History of Croatia

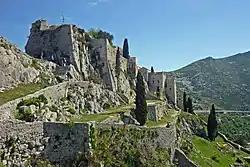
Klis Fortress in the hinterland of town of Split was one of the places that saw action during the First Mongol invasion of Hungary in 1242.

One consequence of entering a personal union with Hungary under the Hungarian king was the introduction of a feudal system. Later kings sought to restore some of their influence by giving certain privileges to the towns. Somewhere between Second and Third Crusade, Knights Templars and Hospitallers appeared in Croatian lands for the first time. According to historian Lelja Dobronić the purpose of their arrival appears to be to secure transport routes and protect travelers going from Europe towards the Middle East.